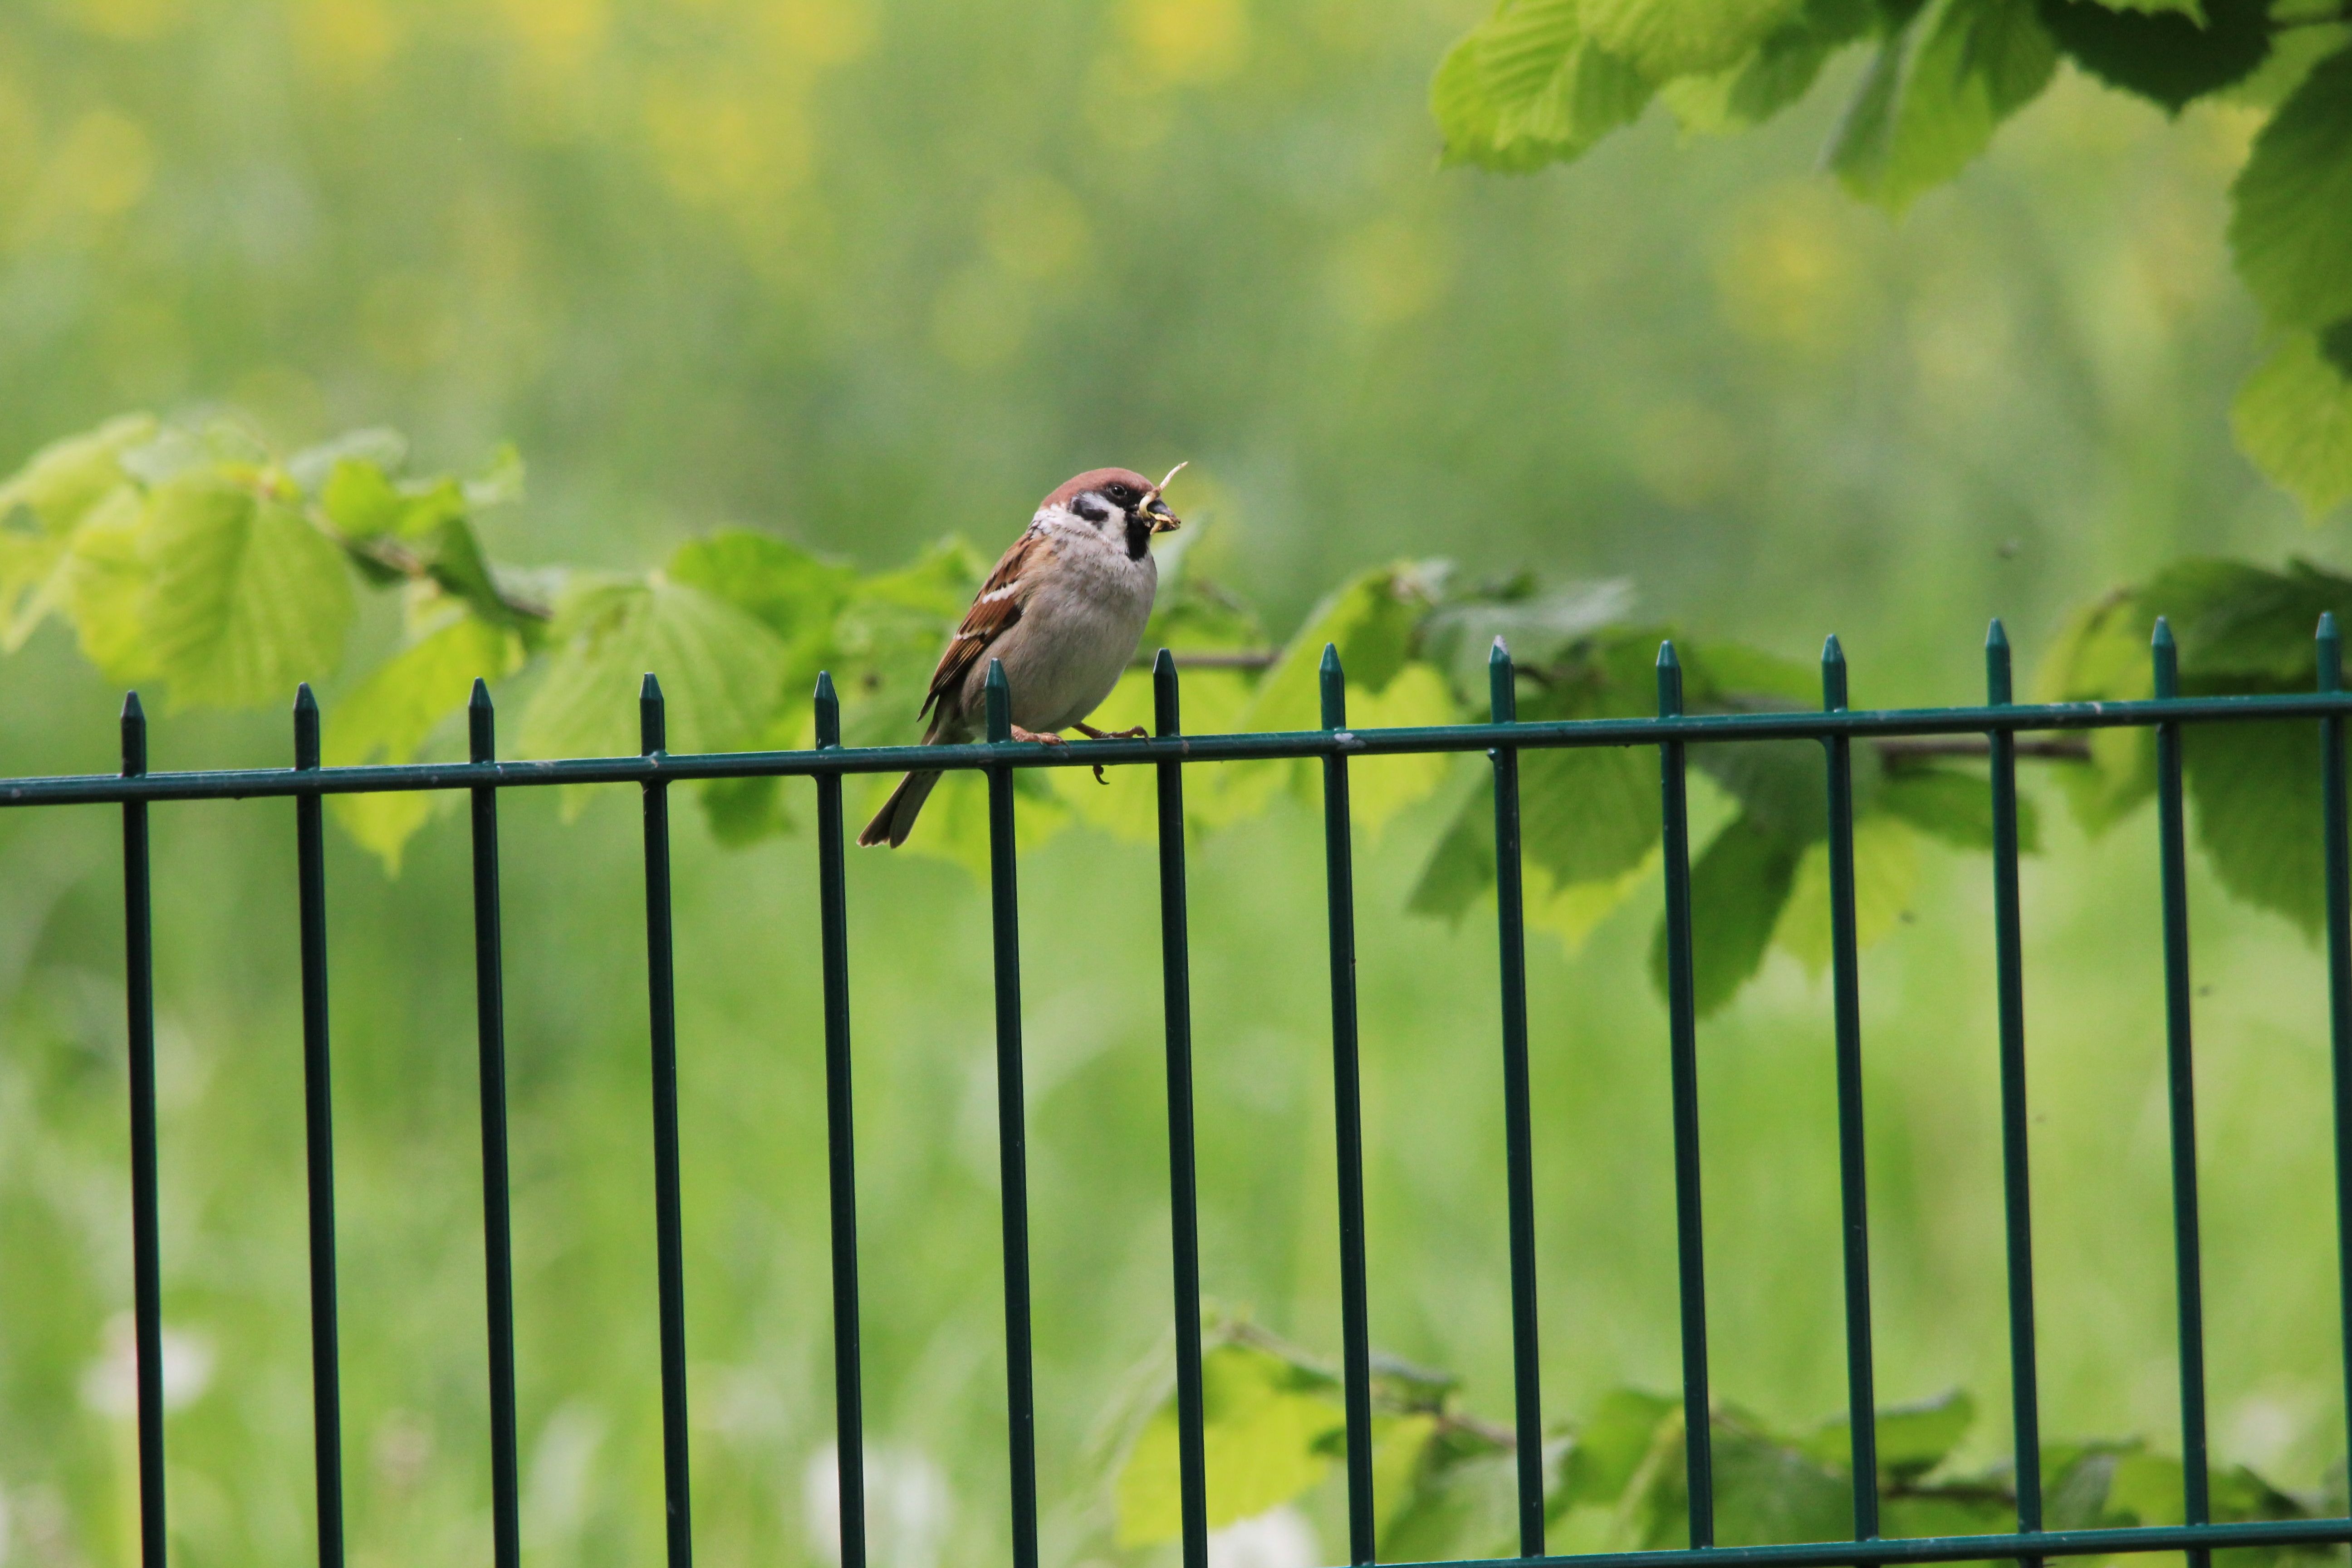
nature, branch, bird, fence, animal, wildlife, green, beak, fauna, vertebrate, sparrow, finch, parakeet, perching bird